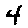
Label: 4